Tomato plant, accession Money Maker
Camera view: bottom (45 deg); turntable rotation: 300 degrees
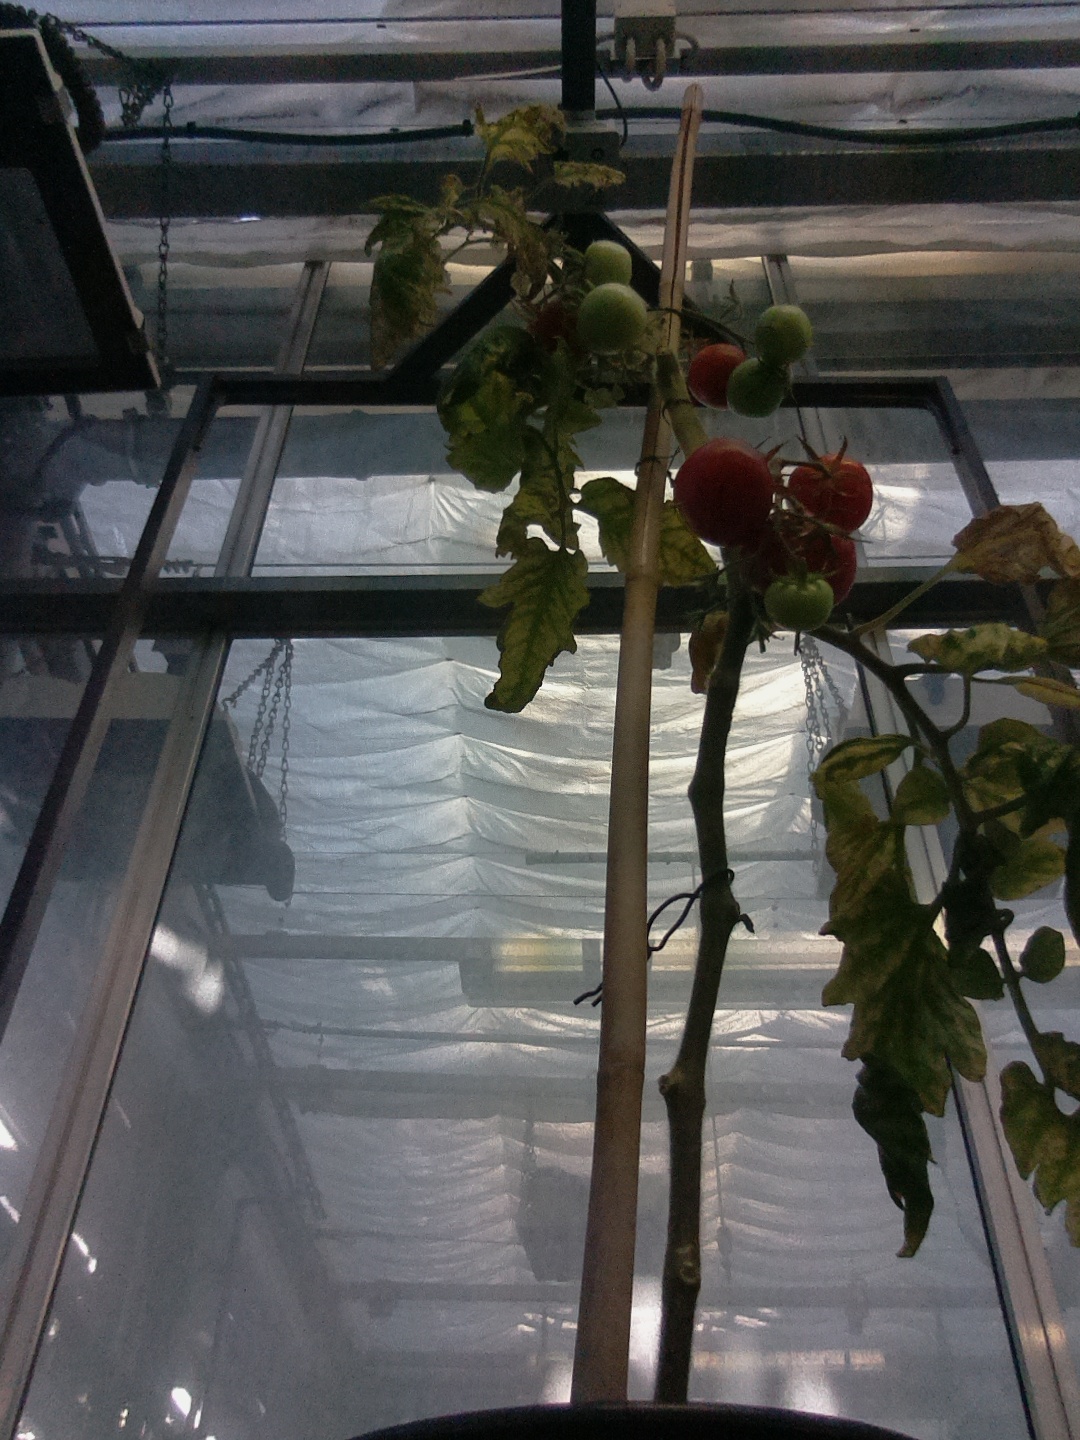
BBCH growth stage 85: 50%-60% of fruits show typical fully ripe color